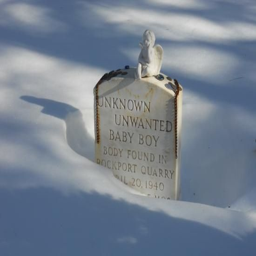
somewhere in all that snow , she could see her broken heart .